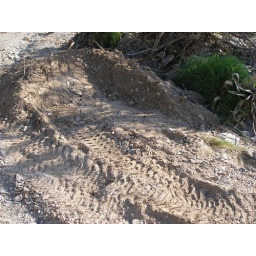
anchor of sand and soil that was wrapped around tree roots